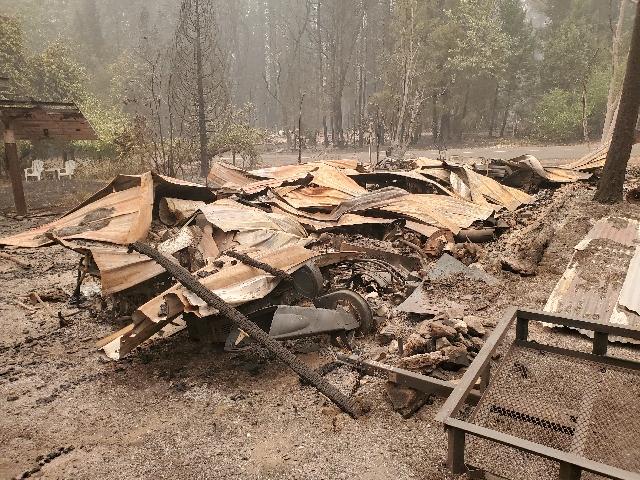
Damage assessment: destroyed